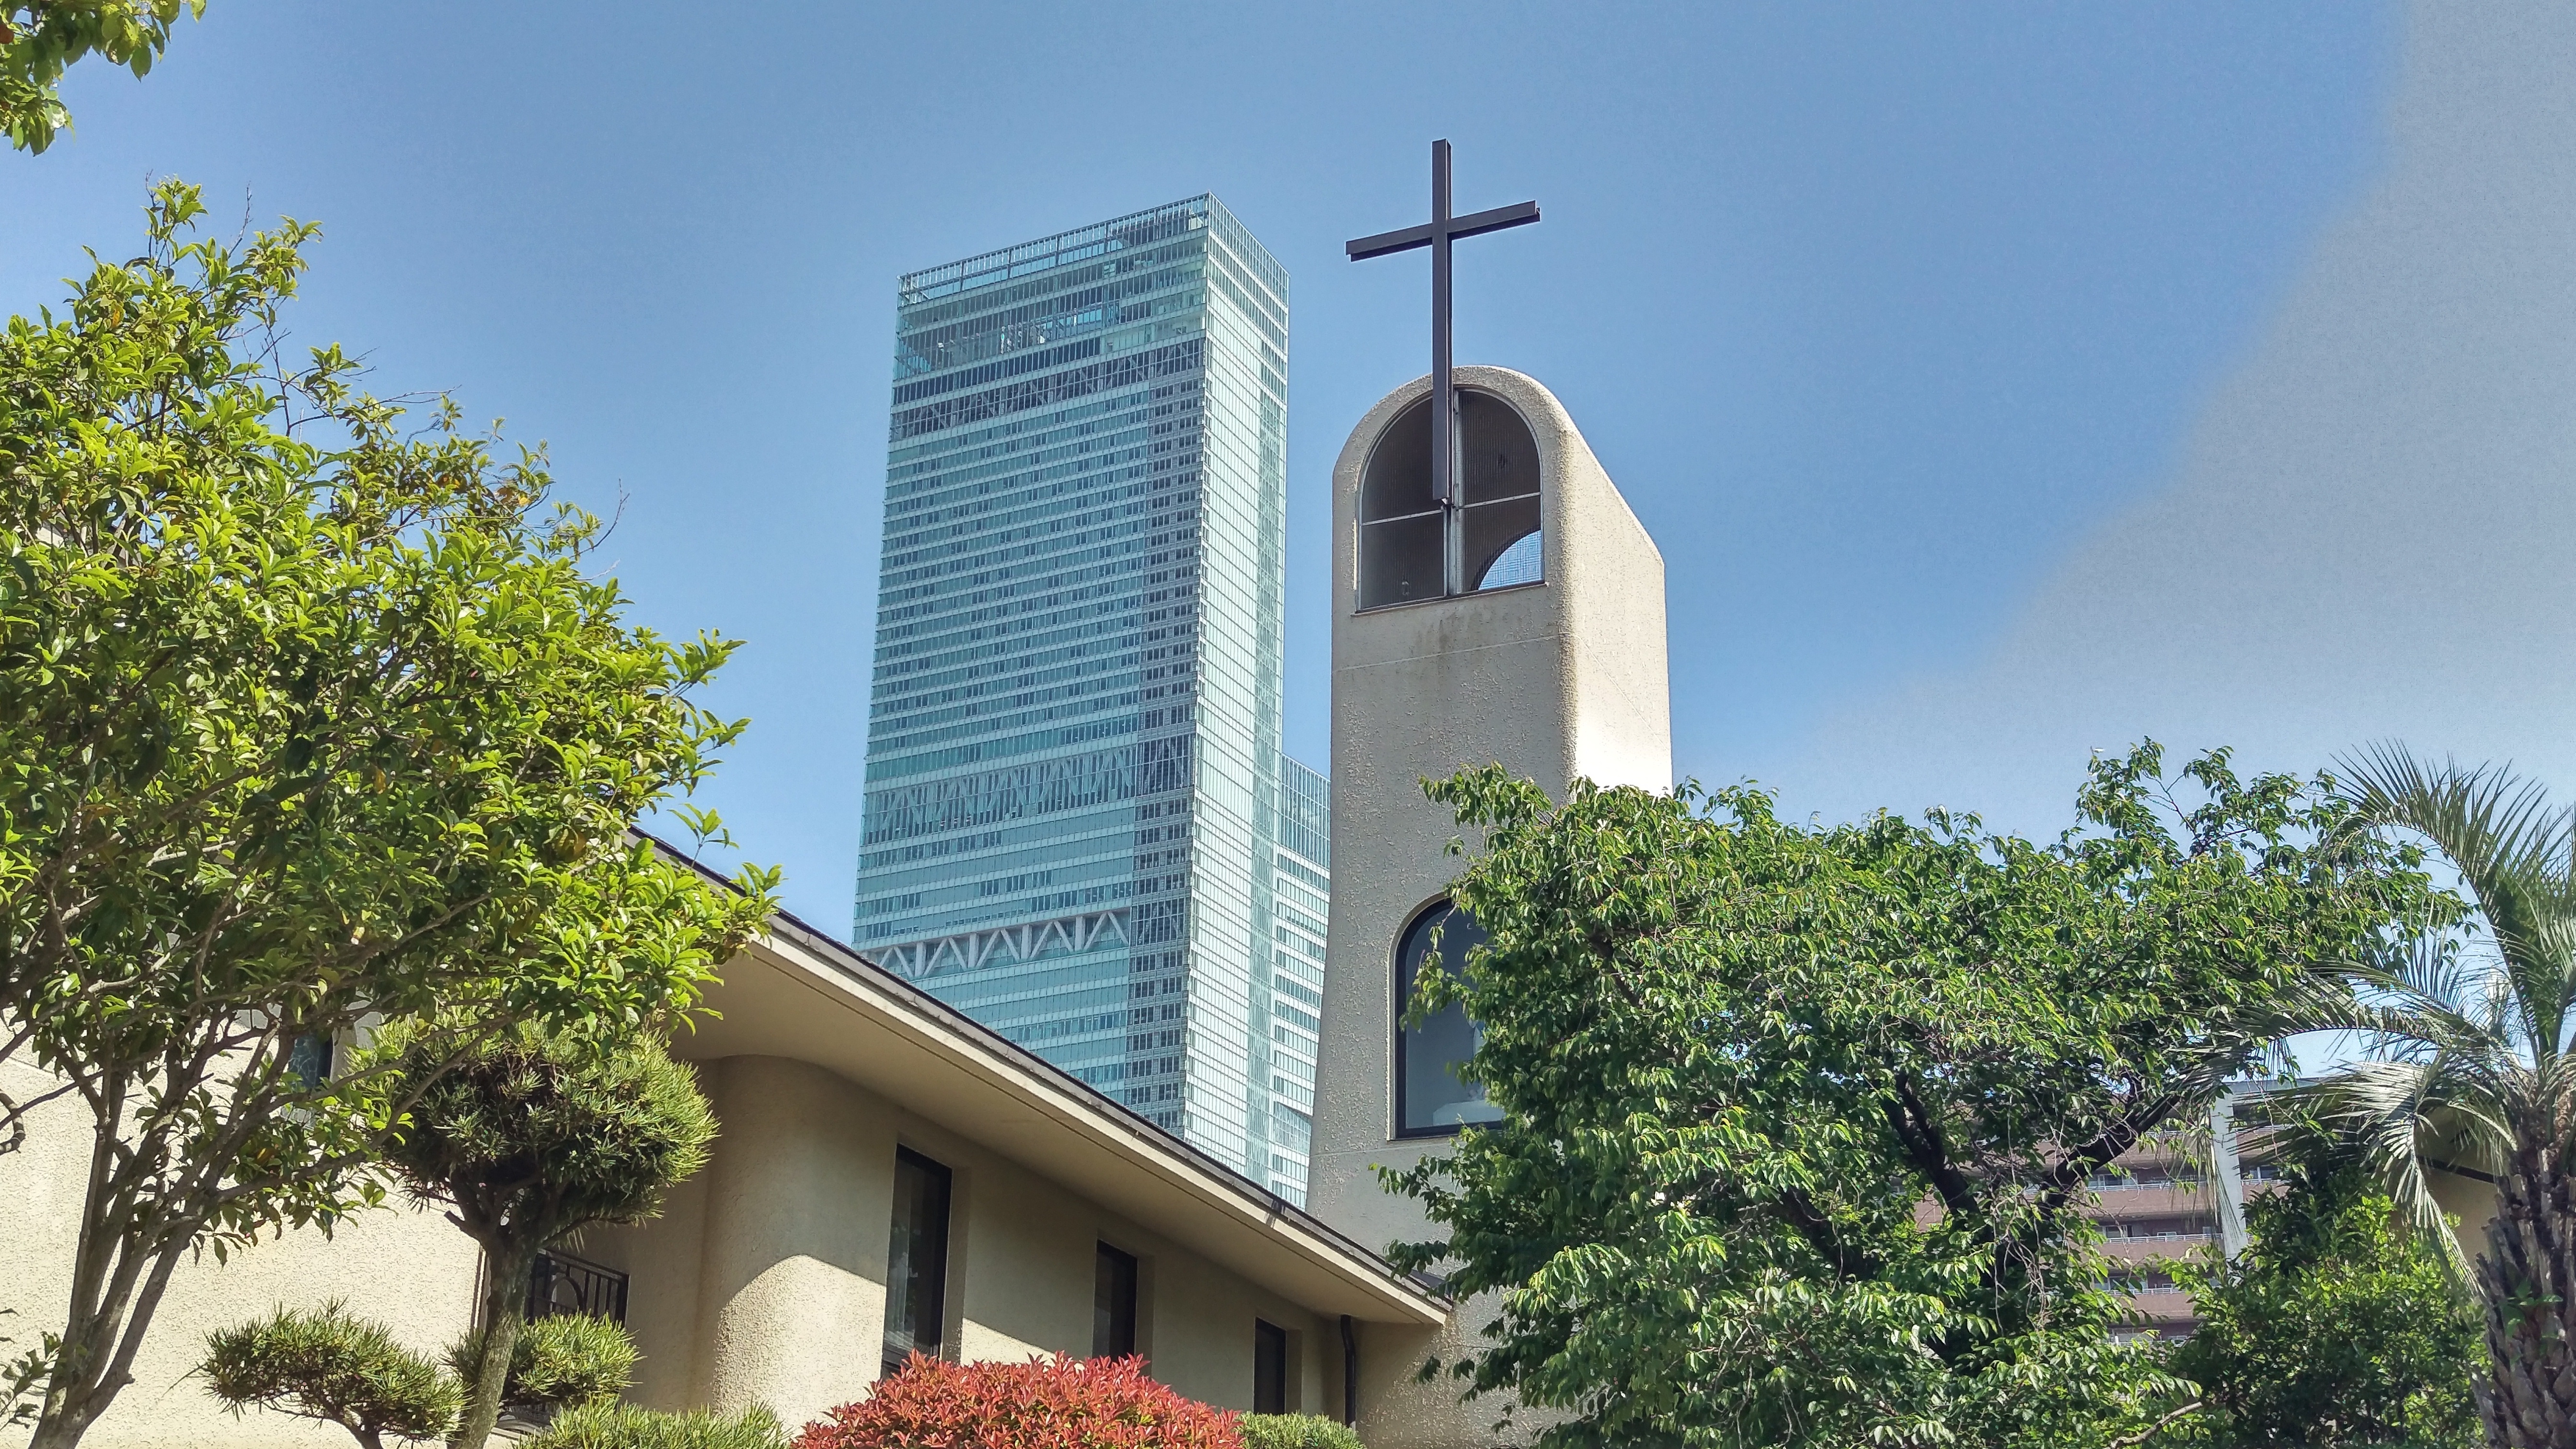
building, tower, religion, landmark, facade, property, church, tower block, place of worship, blue sky, catholic, christianity, bill, estate, neighbourhood, real estate, residential area, the cross